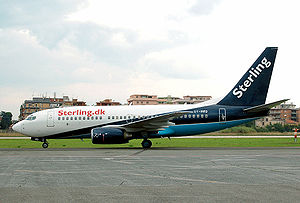
Sterling Airlines
Et Boeing 737-700-fly fra Sterling i 2006.
Sterling Airways A/S var et dansk flycharterselskab, som blev stiftet i 1962 af pastor Eilif Krogager i Tjæreborg og ingeniør Jørgen Størling der lagde navn til flyselskabet.